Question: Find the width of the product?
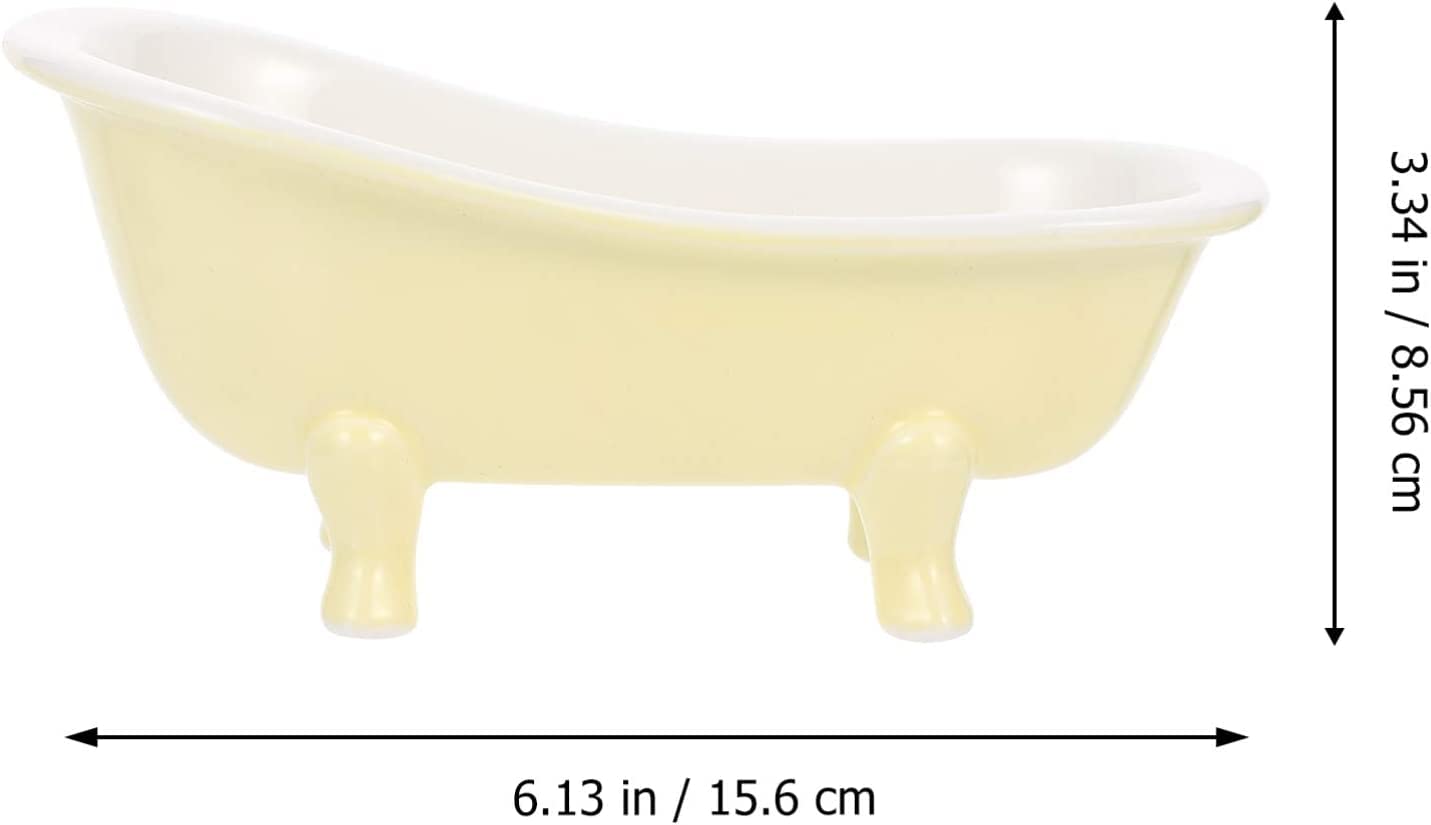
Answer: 6.13 inch